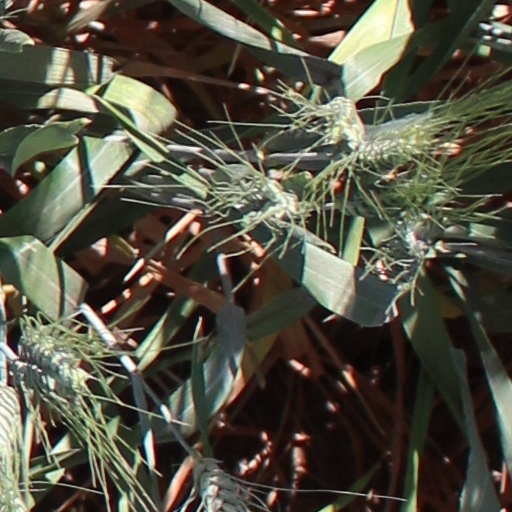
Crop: wheat